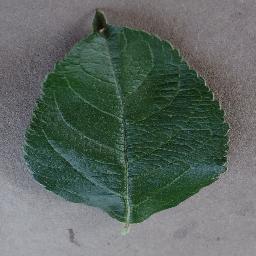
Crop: apple
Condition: healthy